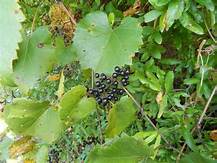
Label: Grapes